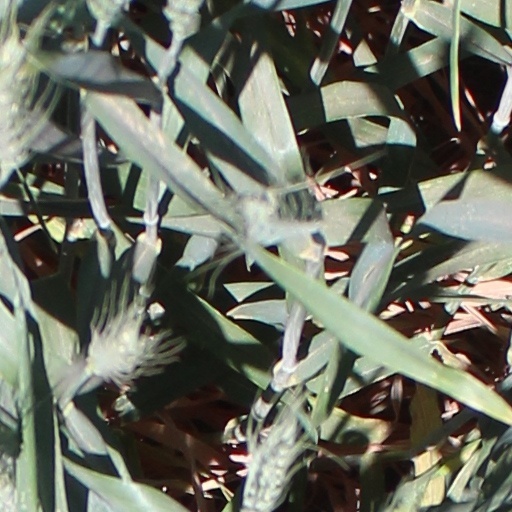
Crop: wheat